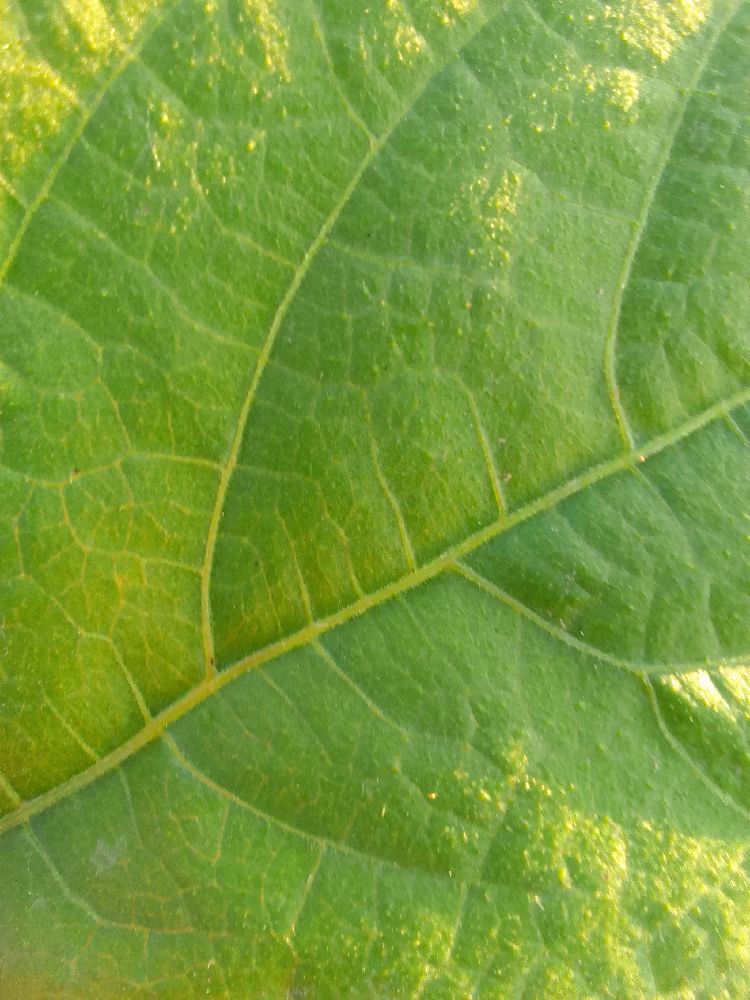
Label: healthy